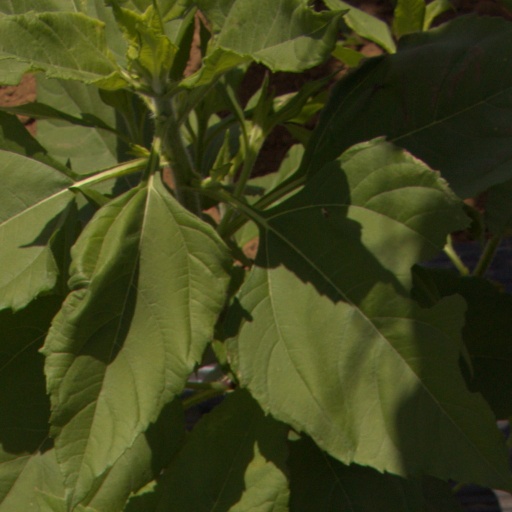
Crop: Jerusalem artichoke